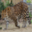
Label: leopard